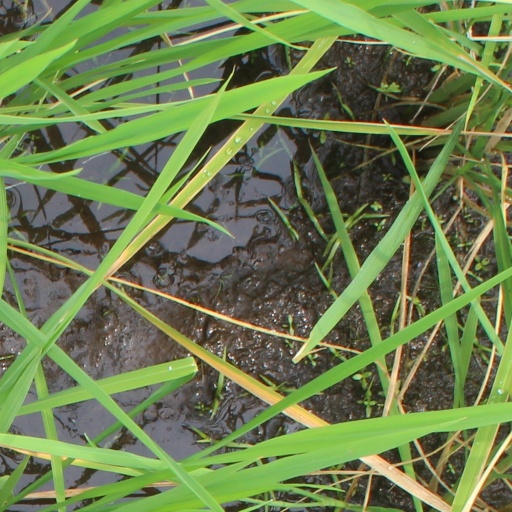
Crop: rice